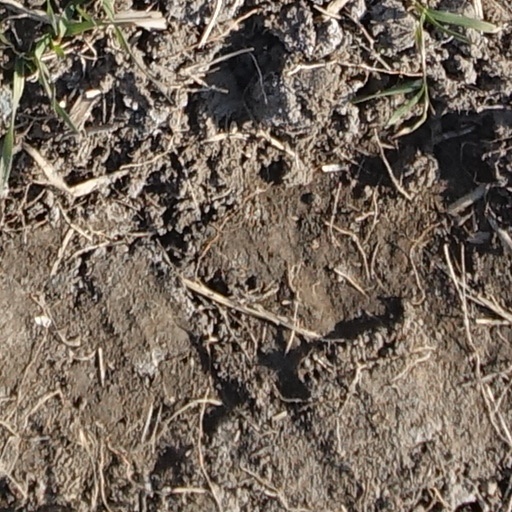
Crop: wheat